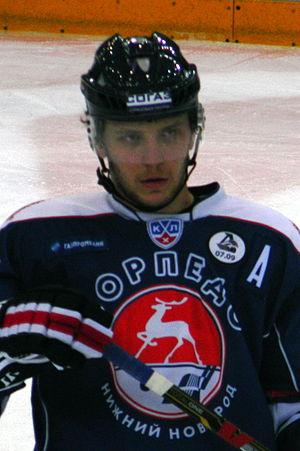
Mikhaïl Mikhaïlovitch Varnakov - en russe : Михаил Михайлович Варнаков - est un joueur professionnel russe de hockey sur glace. Il est le fils de Mikhaïl Varnakov.